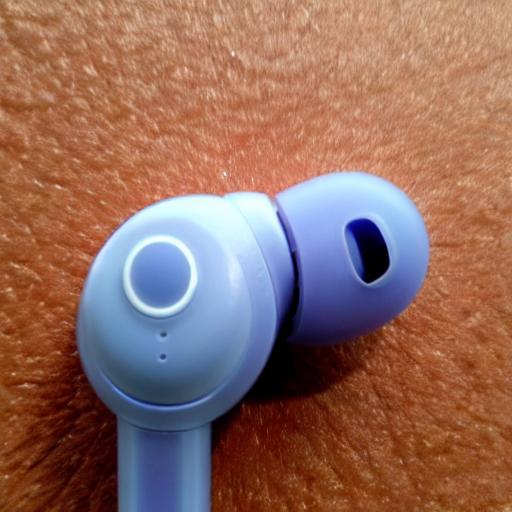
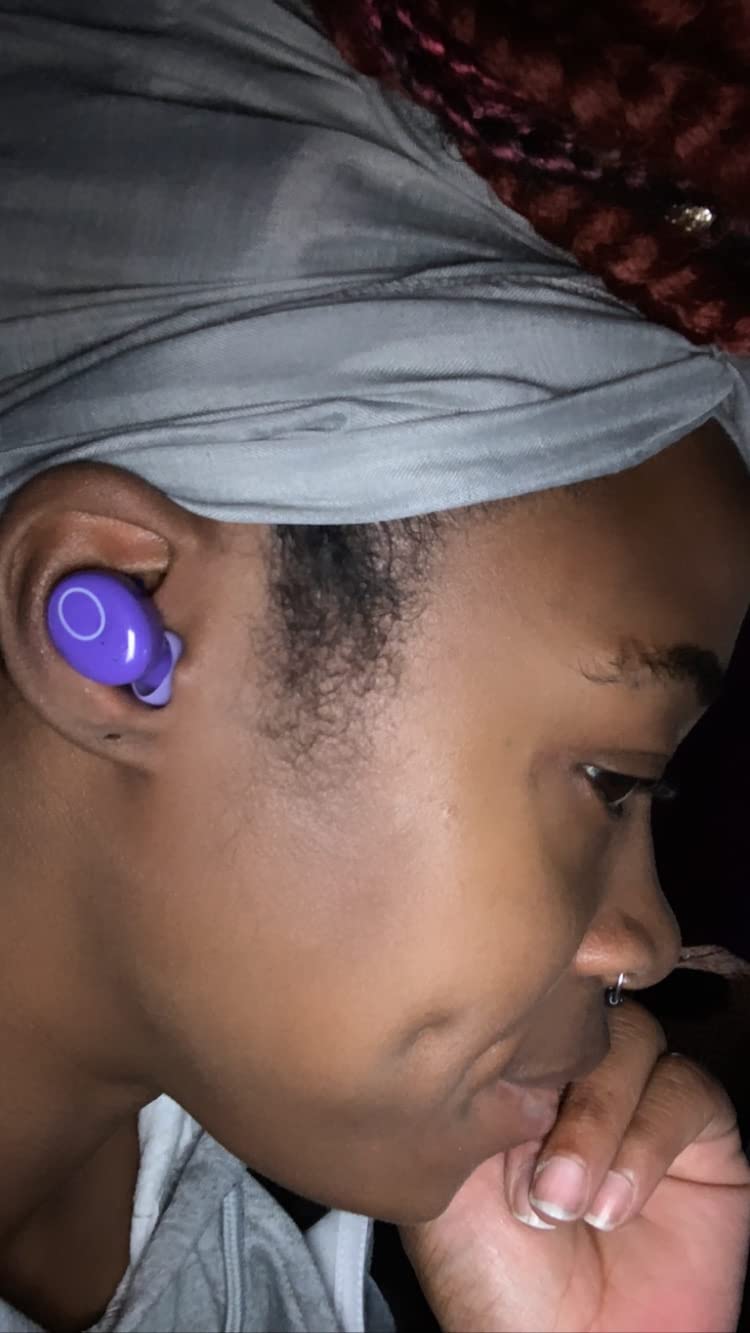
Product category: earbuds
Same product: no